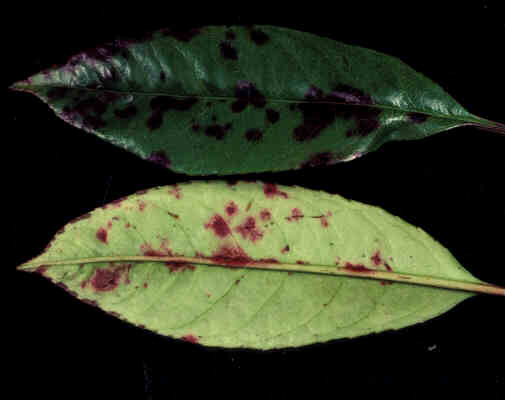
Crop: cherry
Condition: spot